Kirkfield

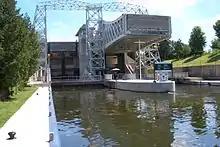
Kirkfield Lift Lock

Kirkfield is the birthplace of Canadian railway, transit, and electrical entrepreneur William Mackenzie. His railway, the Canadian Northern Railway, was Canada's second transcontinental, begun in 1895 and opened in 1915. It went bankrupt during World War I, but when combined with other bankrupt companies such as the Grand Trunk Railway it became the basis for Canadian National Railways in 1923. Mackenzie learned how to become a railway contractor when the Toronto and Nipissing Railway came through Kirkfield, opening in 1871. He was also a contractor for the Canadian Pacific Railway in the Rocky Mountains. He brought with him a group of Kirkfield labourers who were called the Eldon Reserve, and they were so faithful to him, they did not strike with other contractors when the CPR ran out of money several times. He also became head of the Toronto Railway Company in 1891, and brought the first electric streetcar service to Toronto in 1893. When later combined with other streetcar companies such as the Toronto Civic Railways, the Toronto and York Radial Railway and the Toronto Suburban Railway, the TRC became the basis for the Toronto Transit Commission in 1921. He also pioneered power generation at Niagara Falls, and headed EDCO, the Electrical Development Company of Ontario. Adam Beck was a continual critic of Mackenzie and his companies, and eventually forced EDCO to become part of giant Ontario Hydro.